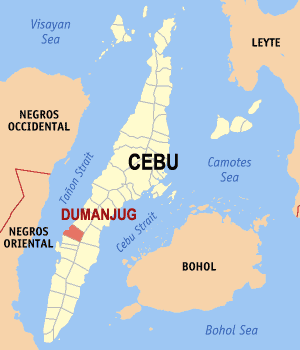
Dumanjug est une municipalité de la province de Cebu, au centre-ouest de l'île de Cebu, aux Philippines.